Out of Space (video game)

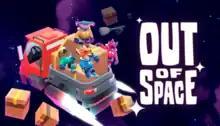

Out of Space is a survival and strategy co-op multiplayer video game developed by Brazilian development team Behold Studios, the same creators of "Chroma Squad". The game was released for Microsoft Windows, macOS, and Linux on February 26, 2020 on Steam. It was later released for the Nintendo Switch, PlayStation 4, and Xbox One as "Out of Space: Couch Edition" on November 25, 2020.